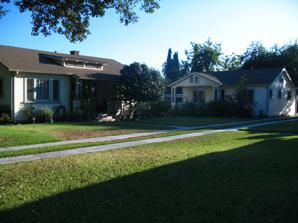
Building: Court at 533-549 North Lincoln Avenue
Country: United States of America
Year built: 1925
United States historic place Court at 533–549 North Lincoln Avenue U.S. National Register of Historic Places U.S. Historic district Show map of the Los Angeles metropolitan area Show map of California Show map of the United States Location 533-549 N. Lincoln Ave., Pasadena, California Coordinates 34°9′15″N 118°9′14″W / 34.15417°N 118.15389°W / 34.15417; -118.15389 Area less than one acre Built 1922 ( 1922 ) -1925 Built by Whitescarver & Pieton, Joseph G. Roth Architect G. Tombleson Architectural style American Craftsman MPS Bungalow Courts of Pasadena TR NRHP reference No. 94001320 Added to NRHP November 15, 1994 The Court at 533–549 North Lincoln Avenue is a bungalow court located at 533-549 North Lincoln Avenue in Pasadena , California . The court consists of four bungalows surrounding a central courtyard and driveway. The bungalows have an American Craftsman design and feature gabled roofs with exposed rafter tails, casement windows , and porches supported by Doric columns . T. G. Grabham, the original owner of the court, built the four homes between 1922 and 1925. Architect G. Tombelson designed the first two homes, which were both built in 1922; contractors Whitescarver & Pieton added the third home in 1923, and contractor Joseph G. Roth built the last in 1925. The court was added to the National Register of Historic Places on November 15, 1994. References